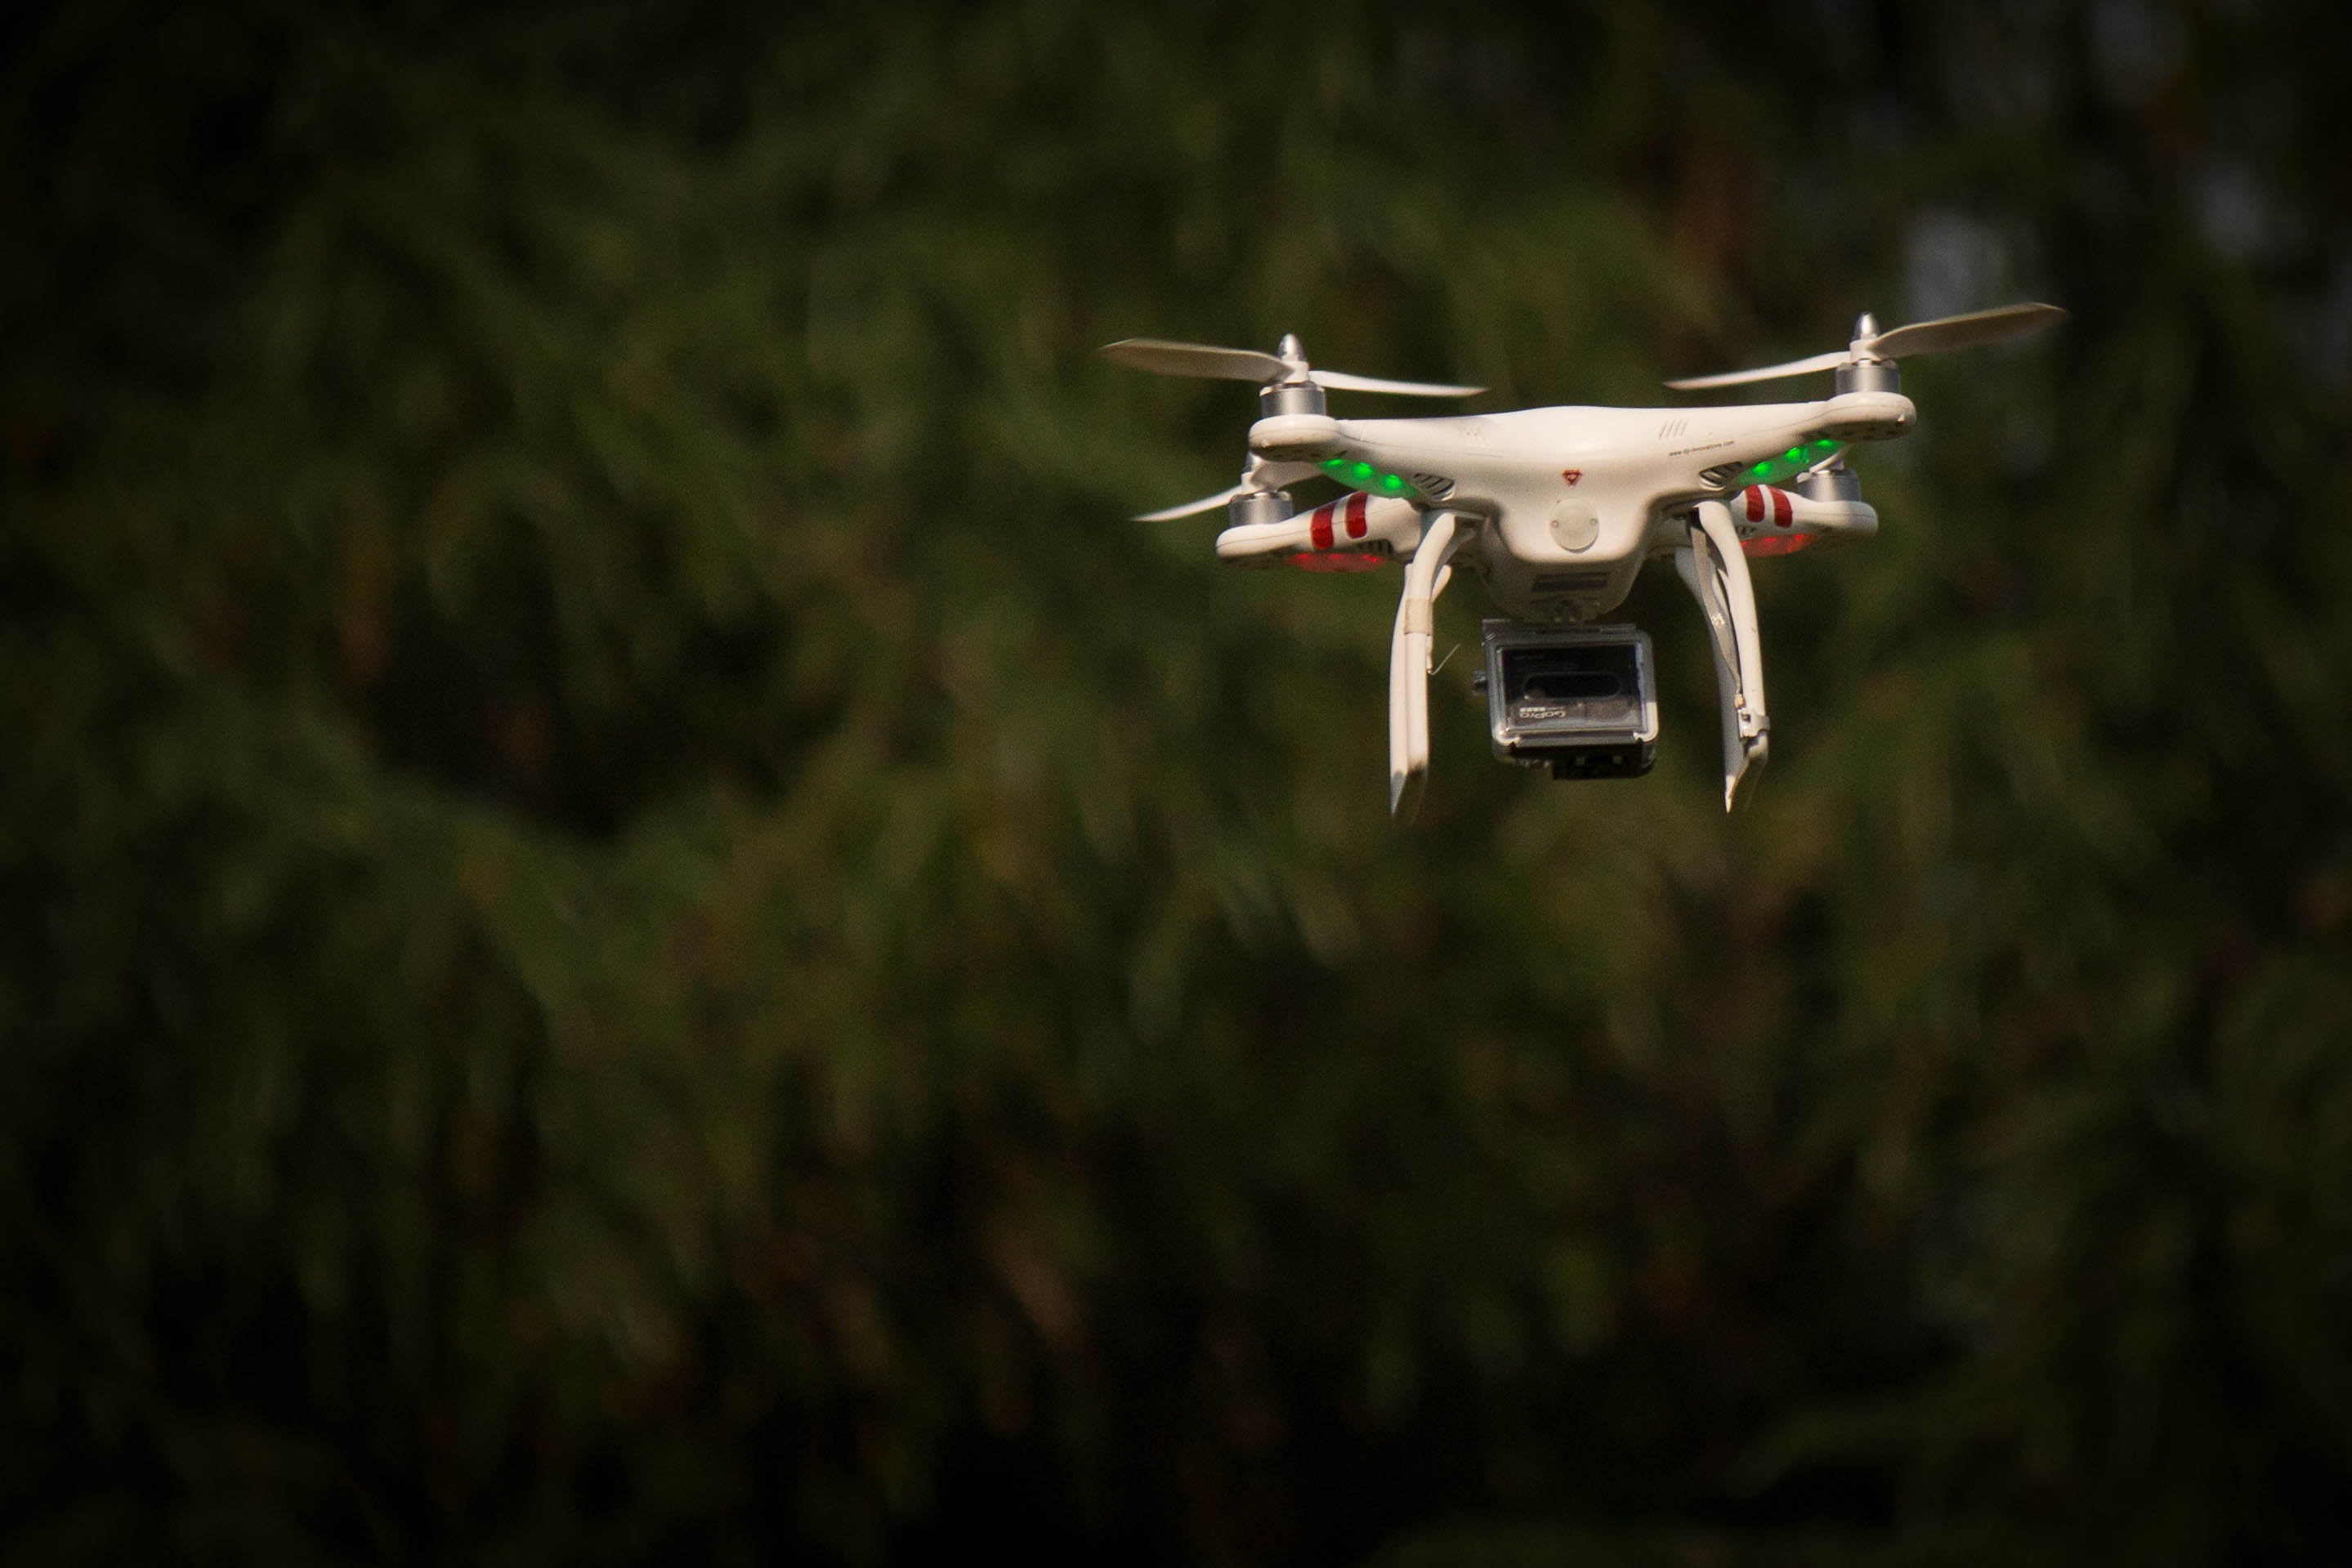
nature, wing, camera, airplane, aircraft, vehicle, aviation, flight, surveillance, drone, phantom, quadricopter, atmosphere of earth